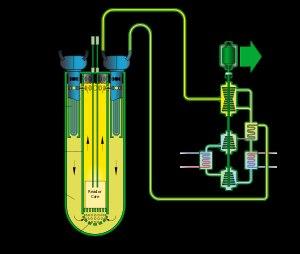
Un réacteur nucléaire rapide à caloporteur plomb, aussi appelé réacteur rapide refroidi au plomb, est un réacteur de IVᵉ génération qui présente un spectre de neutrons rapides et de liquide de refroidissement au plomb ou à l'eutectique plomb-bismuth.